Craster kipper

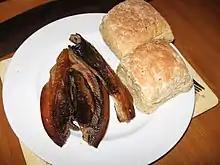
Craster kippers served with buns

Craster kippers are kippers from the Northumberland fishing village of Craster. They have been acclaimed as the best British kipper.